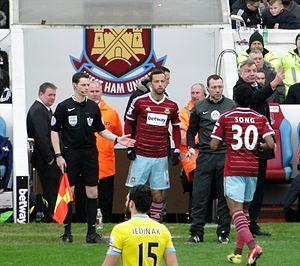
Anderson Luis de Carvalho, plus connu sous le nom de Nenê, né le 19 juillet 1981 à Jundiaí, est un footballeur brésilien jouant au poste de milieu gauche ou d'attaquant. Il joue actuellement pour le club brésilien du Fluminense.